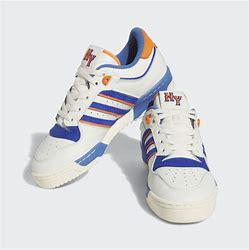
Brand: Adidas
Model: Rivalry 86